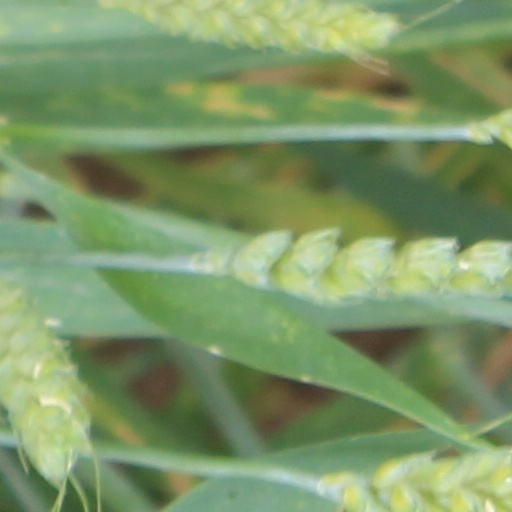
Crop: wheat